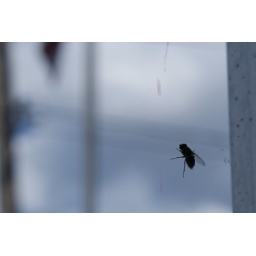
Fly on the window in the car garage. You can see the veins in its wings and hair on its legs.